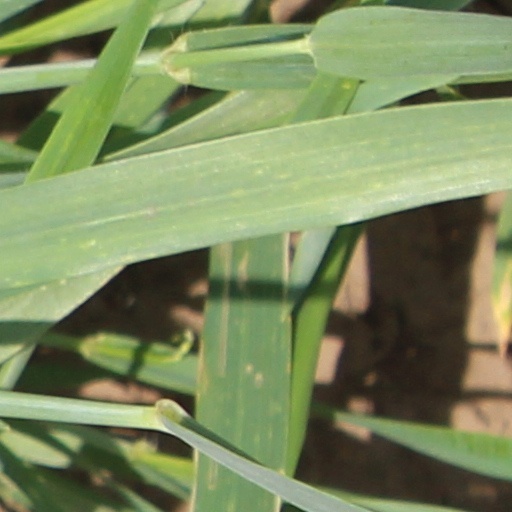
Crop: wheat